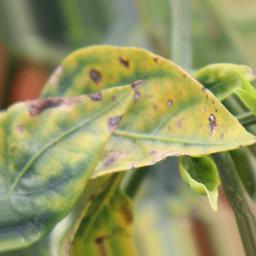
Label: nutritional